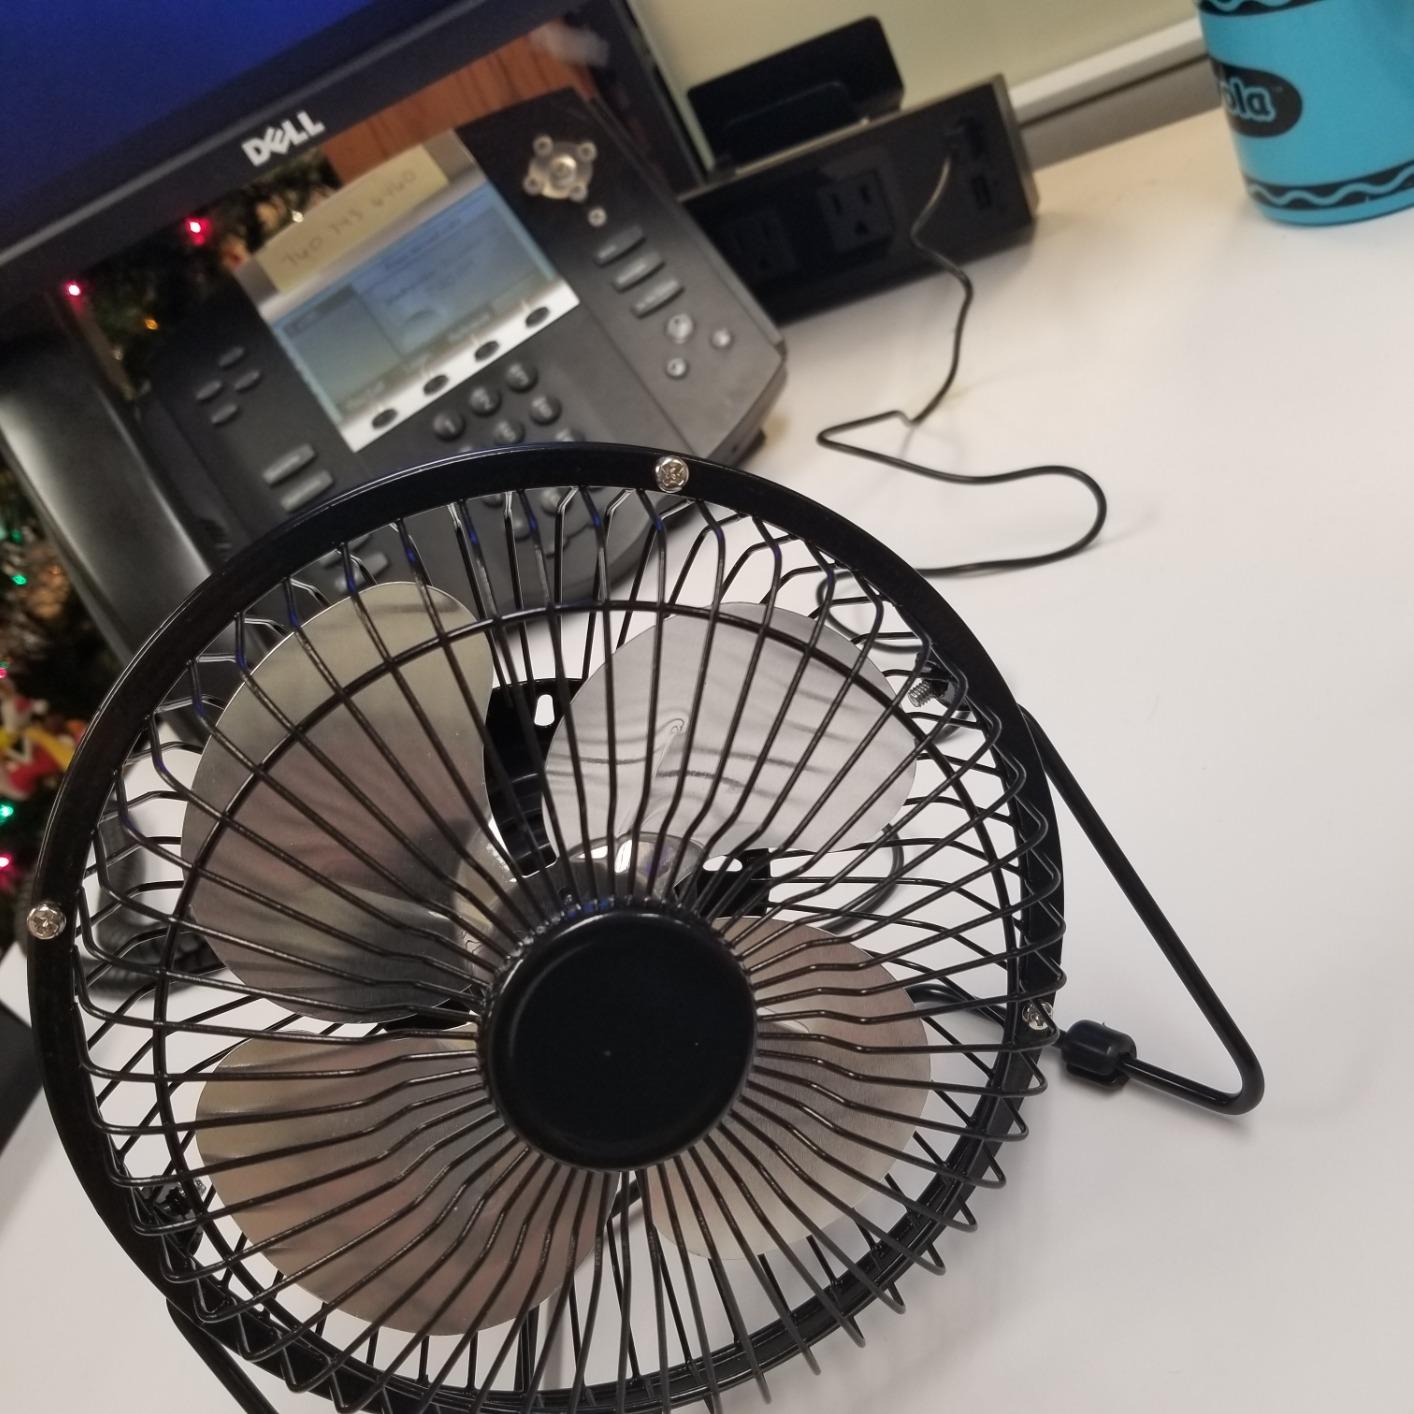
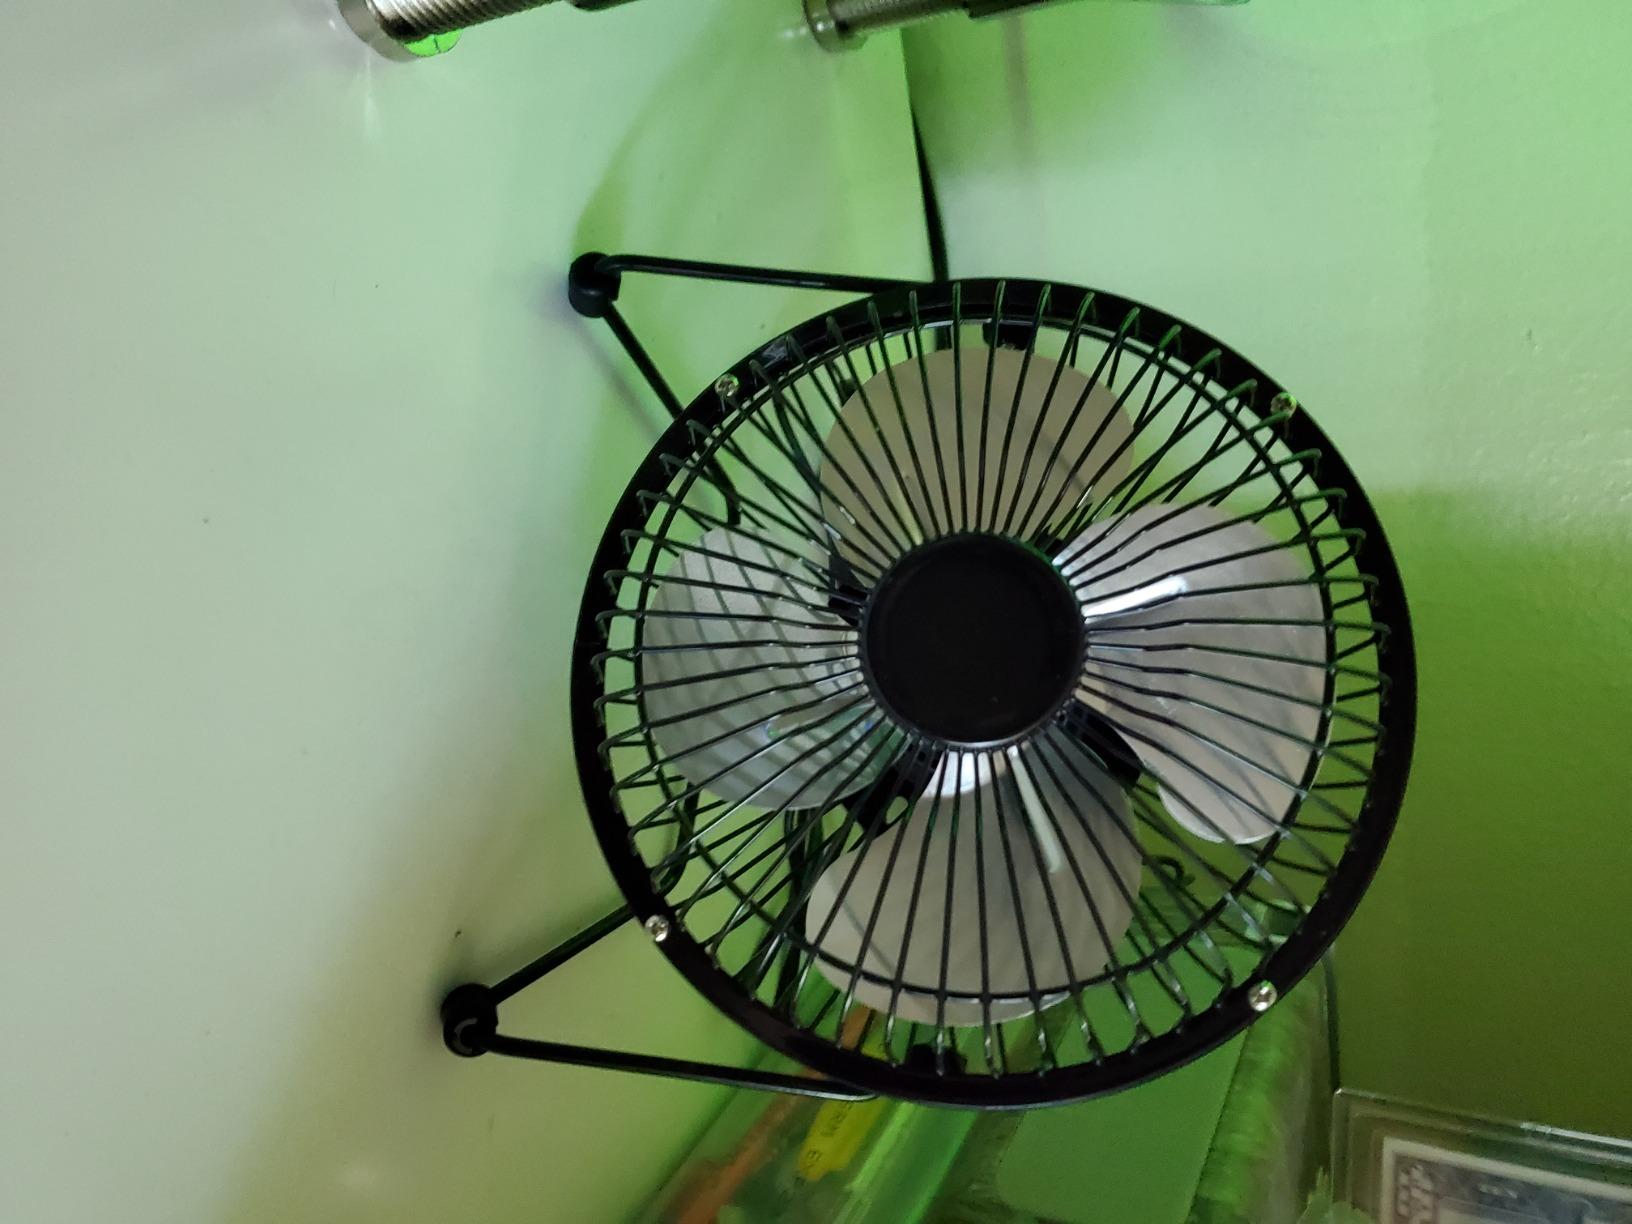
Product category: fan
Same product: yes